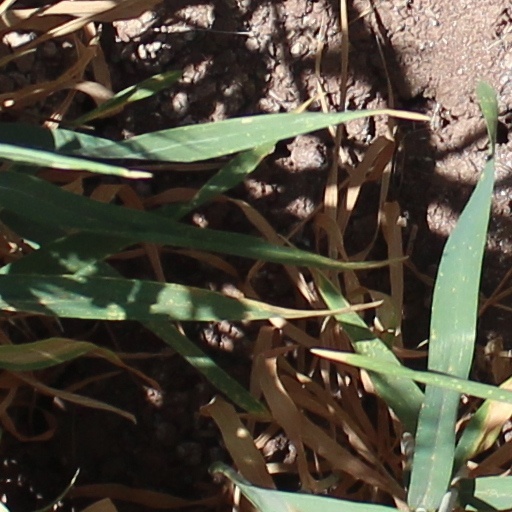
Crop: wheat